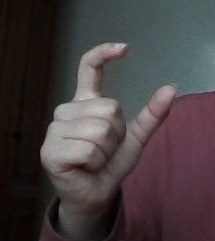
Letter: nun